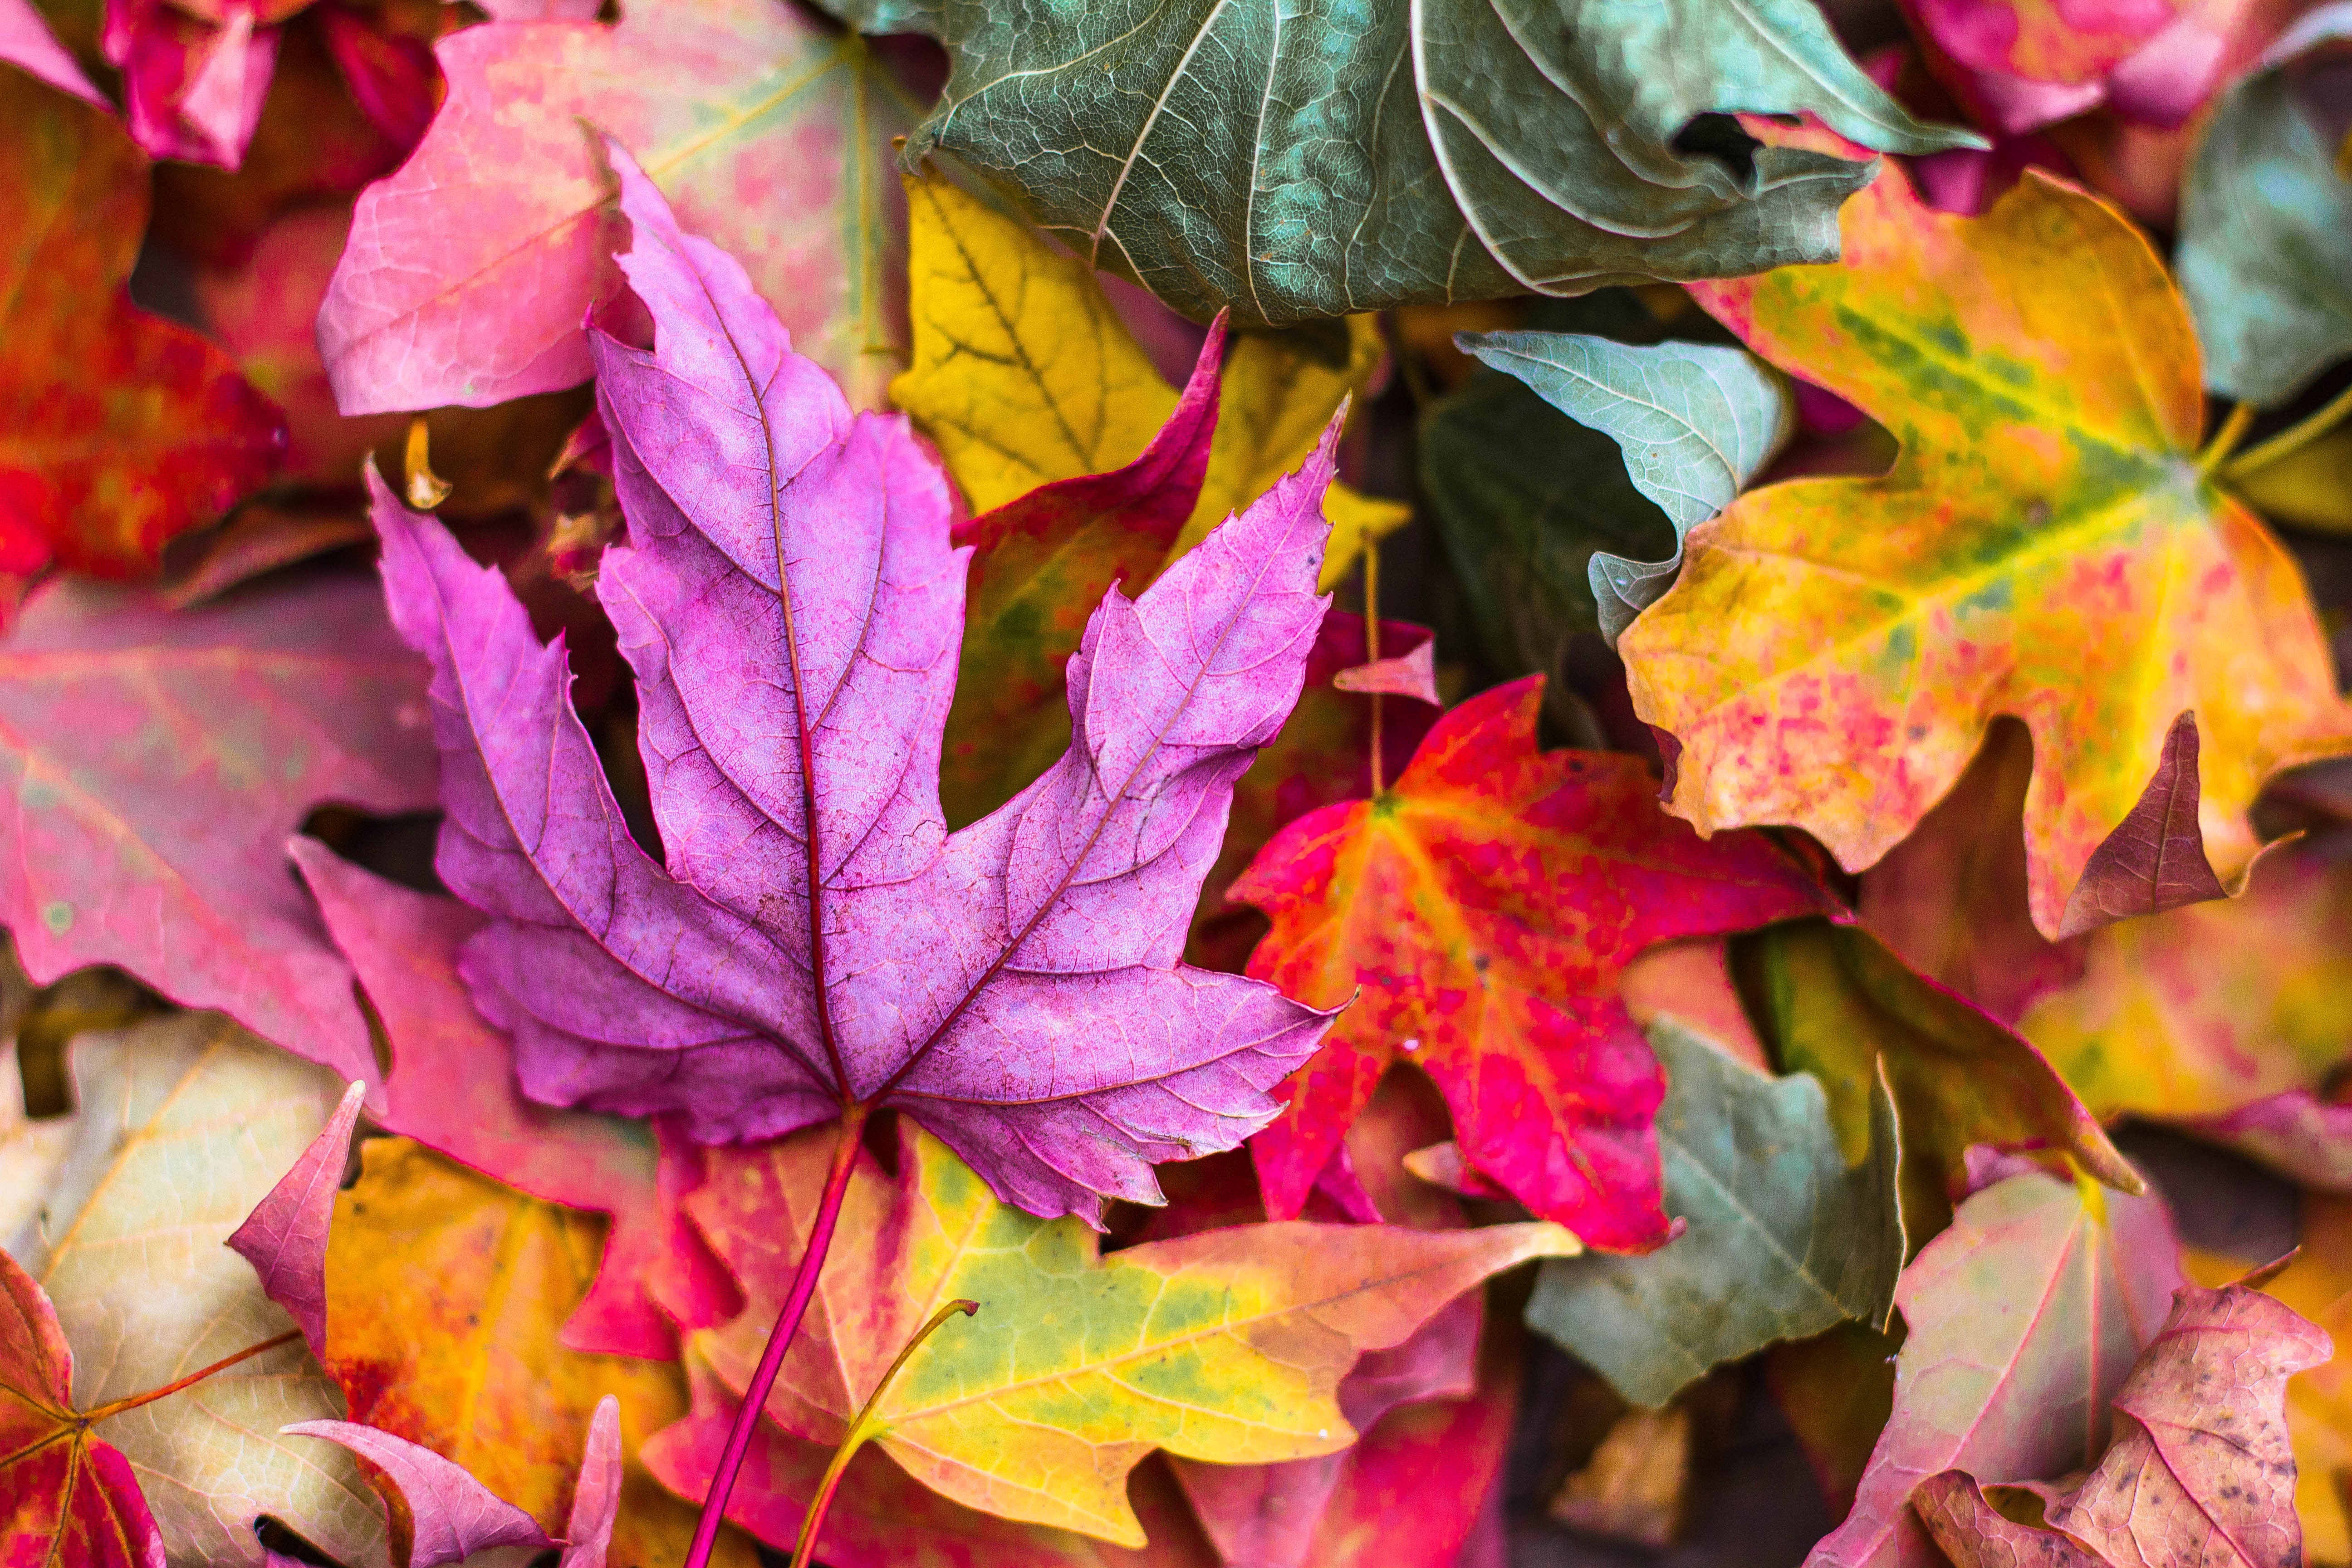
tree, branch, plant, leaf, fall, flower, petal, autumn, botany, flora, season, maple tree, maple leaf, shrub, macro photography, flowering plant, annual plant, woody plant, land plant